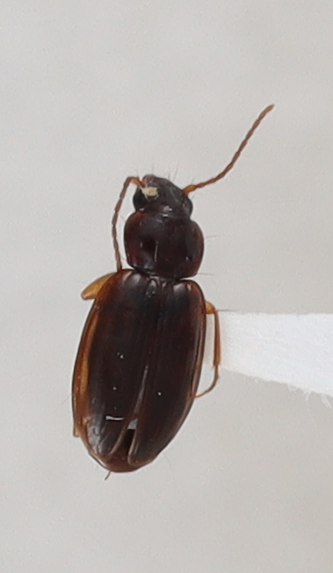
Scientific name: Trechus obtusus
Plot: 14
Trap: W
Collected: 20210908